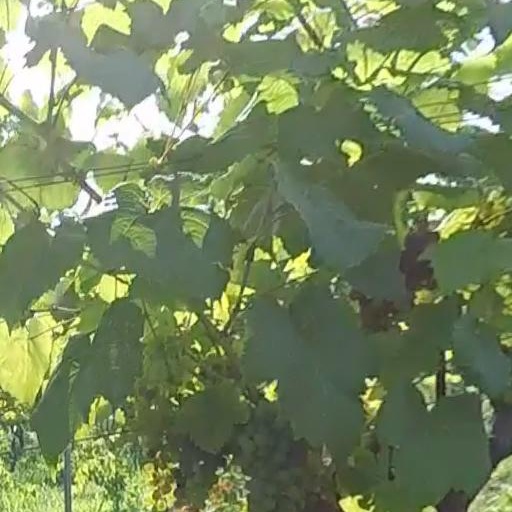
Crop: grape